Mechanics Bank

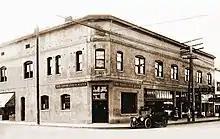
The original Mechanics Bank office at 8th and Macdonald in Richmond, California

Mechanics Bank is a full-service community banking financial institution headquartered in Walnut Creek, California. It was founded in 1905 and serves markets in throughout the state of California. The bank has over $17 billion in assets and over 1,000 associates at more than 130 retail branches. Mechanics Bank also previously owned the naming rights to two event venues in Bakersfield, California, the Mechanics Bank Arena and Mechanics Bank Theater and Convention Center.